Landing at Anzac Cove

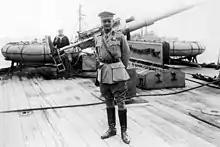
Lieutenant-General William Birdwood, commander of the ANZAC force, aboard ship. Birdwood suggested an evacuation by sea rather than remaining in the cramped and limited beachhead, but was rebuffed.

At 16:30 the three battalions from the 72nd Infantry Regiment arrived and attacked from the north. At the same time the Australians and New Zealanders holding on at Baby 700 broke and ran back to an improvised line, from Walker's Ridge in the north to Pope's Hill in the south. The defence line at The Nek was now defended by nine New Zealanders, under the command of a sergeant; they had three machine-guns but the crews had all been killed or wounded. As the survivors arrived from Baby 700 their numbers rose to around sixty. Bridges in his divisional headquarters starting receiving messages from the front; just after 17:00 Lieutenant-Colonel George Braund on Walker's Ridge advised he was holding his position and "if reinforced could advance". At 17:37, Maclagen reported they were being "heavily attacked", at 18:15 the 3rd Battalion signalled, "3rd Brigade being driven back". At 19:15, from Maclagen again "4th Brigade urgently required". Bridges sent two hundred stragglers, from several different battalions, to reinforce Braund and promised two extra battalions from the New Zealand and Australian Division which was now coming ashore.